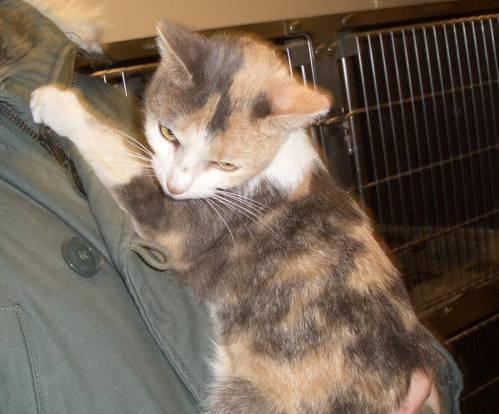
cat